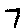
Label: 7